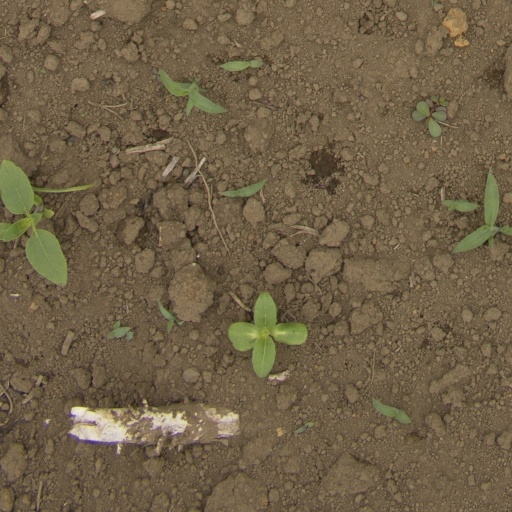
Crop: Jerusalem artichoke